Parveen Farzana Absar

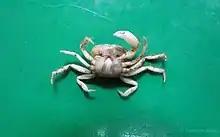
Underside view of Teretamon speleaum (Male). It is smaller than the female, and this specimen has one missing claw. Credits: Parveen F. Absar.

Absar discovered the species in Meghalaya, which is in the northeastern Himalayan region of India. At the time of discovery, Absar was 29 years old and had 11 years of experience. She was in the East Jaintia Hills district of Meghalaya two months prior to this discovery, conducting cave research for her dissertation at AMU. In her dissertation, she highlights the presence of thick limestone in Meghalaya's caves as being a rich abode for various life forms, from invertebrates to advanced vertebrates, and identifies the region as rich for study in biospeleology. The caves in Meghalaya are some of the most famous in India, particularly for research; Meghalaya has 1,580 identified caves, including nine out of ten of the longest and deepest caves in India. Moreover, Absar emphasizes the unexplored scope of cave biology research in the already explored caves of Meghalaya. Meghalaya is already considered to be one of India's four biodiversity hotspots, with there being a total of 34 hotspots globally.